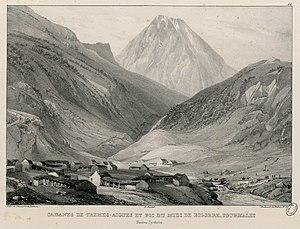
Fait partie de la première partie d'un recueil de planches lithographiées. Titre lithographié et 50 lithographies numérotées de 1 à 50, plus 4 lithographies supplémentaires numérotées de 1 à 3 (ici pl. 53, 54, 55) et une sans numéro (ici pl. 52). Deux planches sont numérotées 10, ce qui fait en tout un album de 55 pl. L'ouvrage de Jacottet est très rare quand il est complet des deux parties. Vignette lithographiée au titre